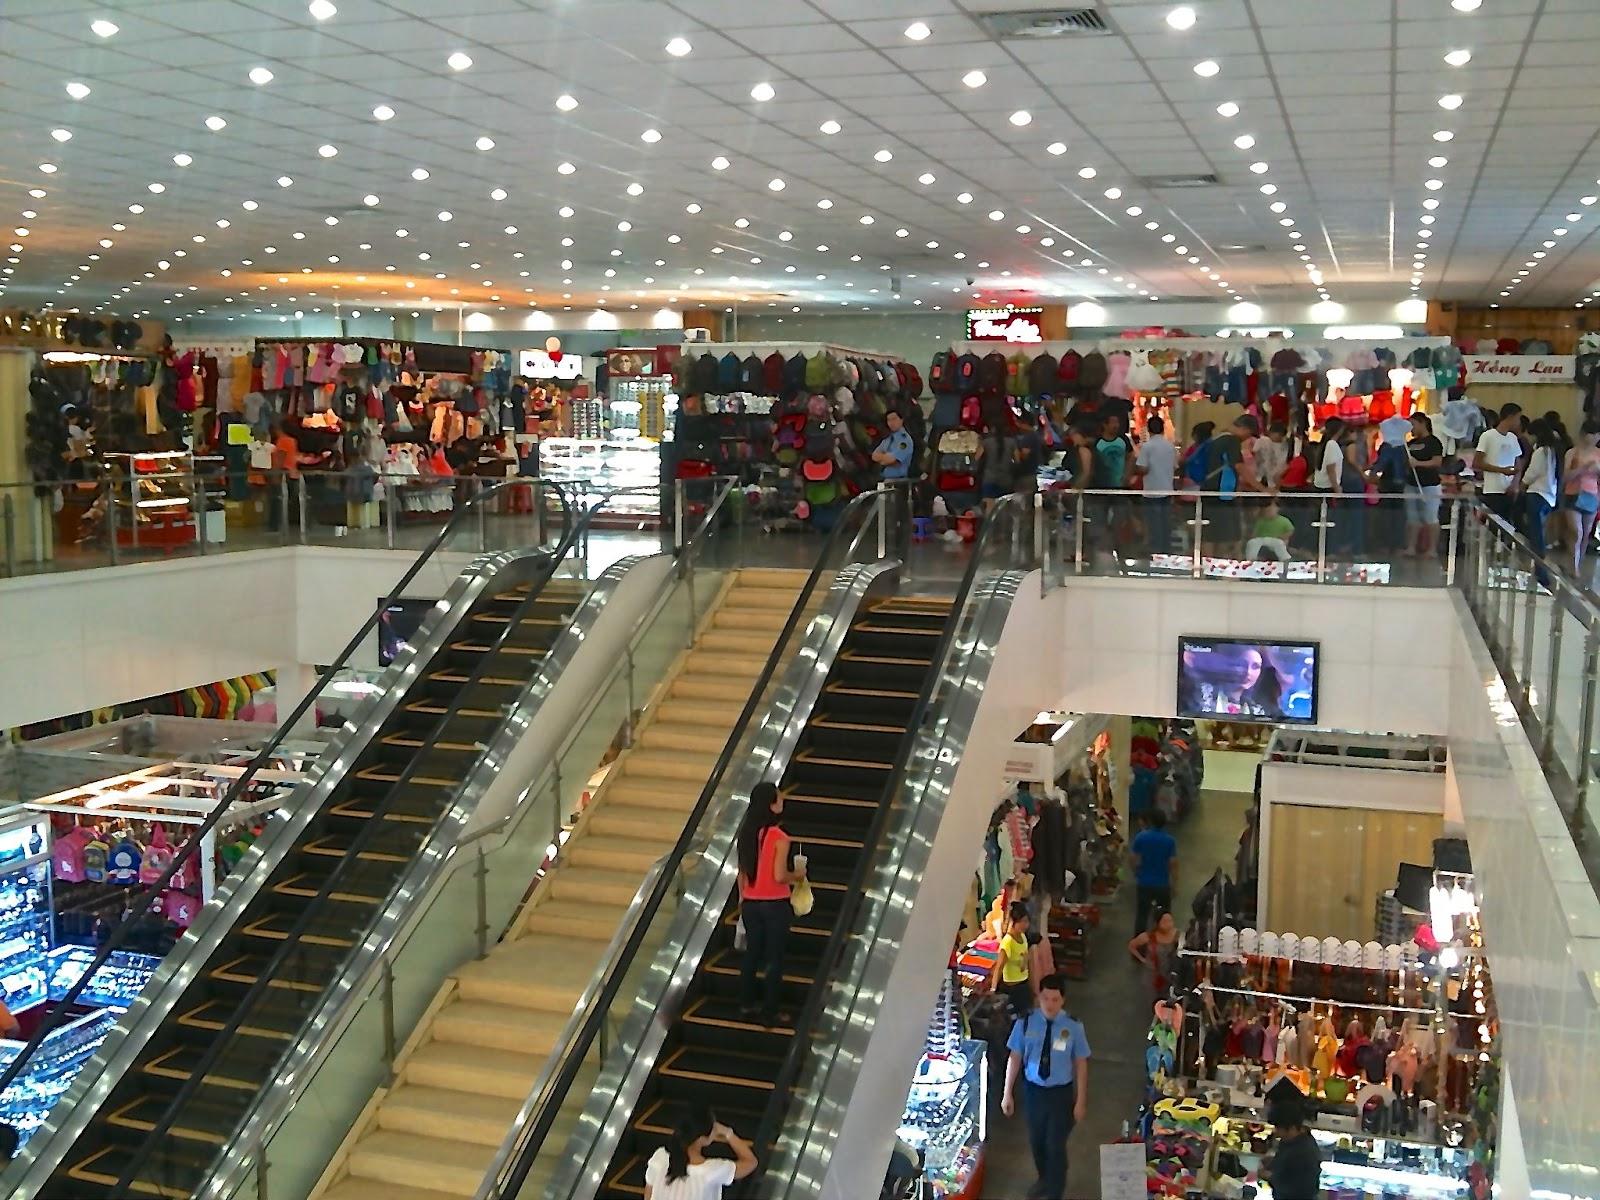
có một người đàn ông mặc áo màu tím và đeo cà vạt đang đi ở tầng dưới